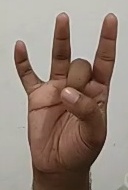
ASL sign: 8